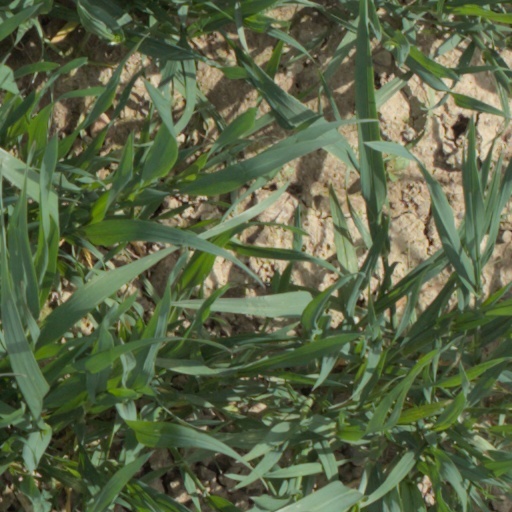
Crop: wheat